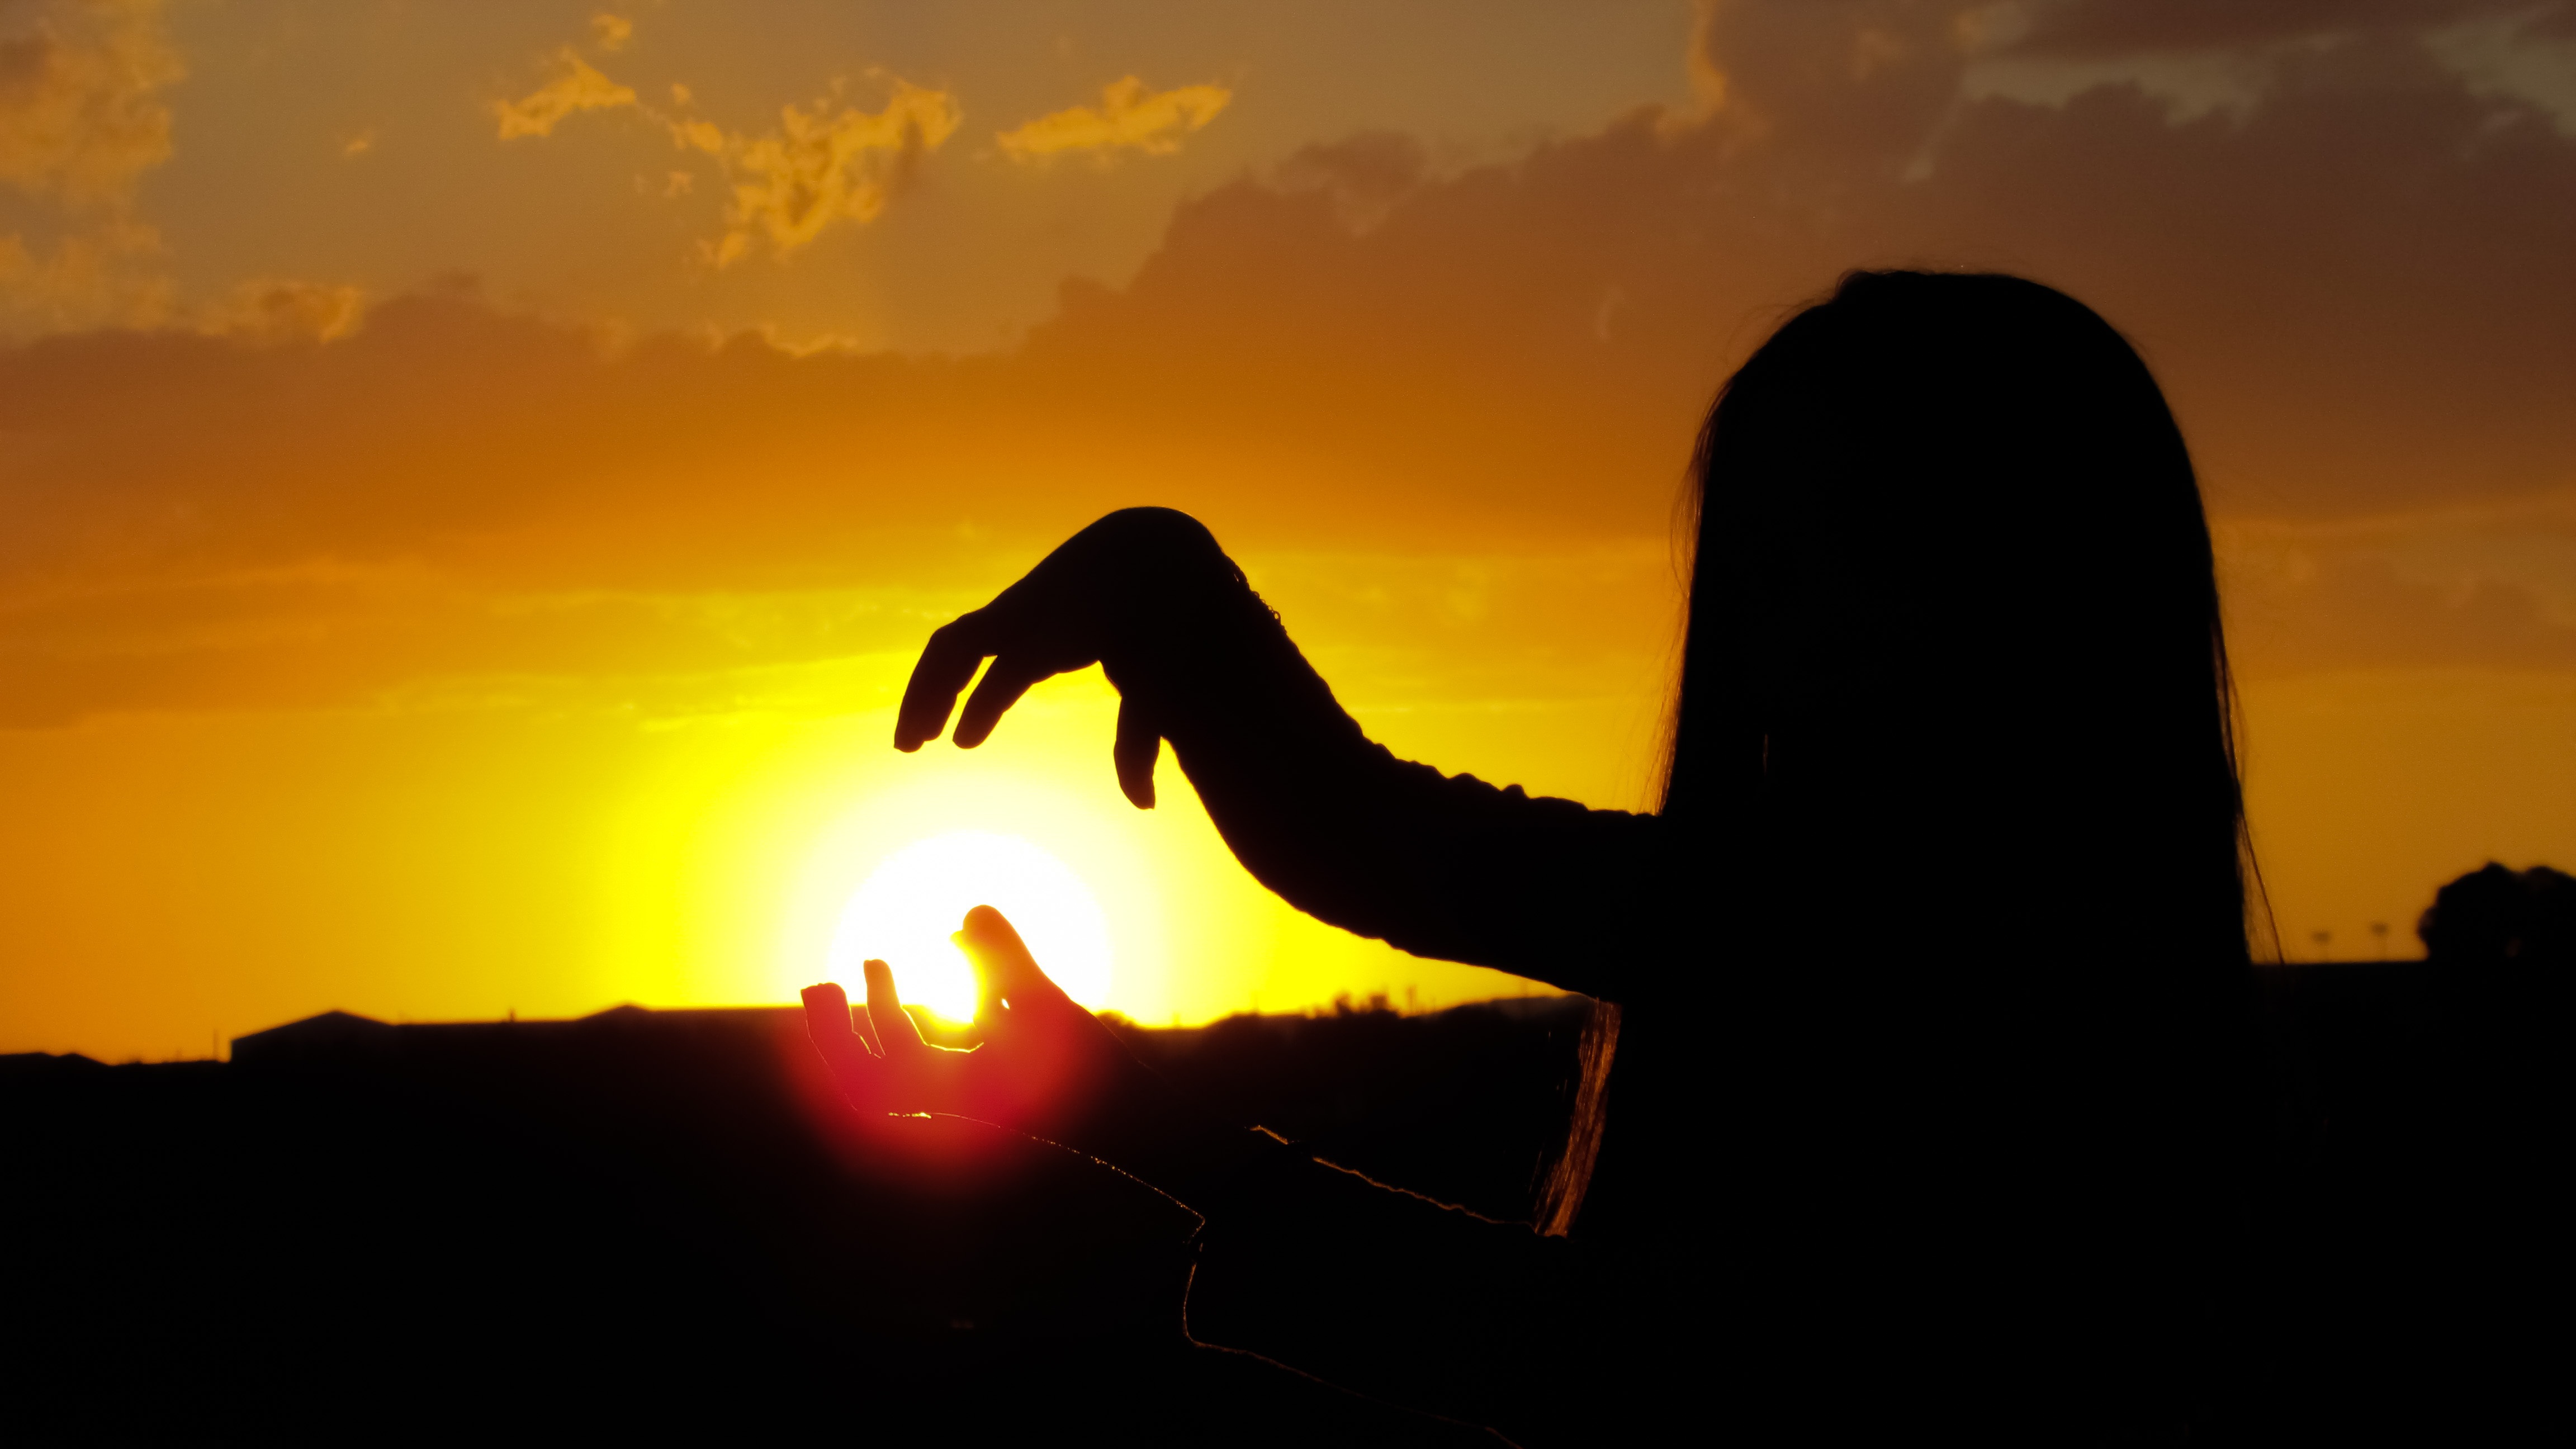
silhouette, sun, sunrise, sunset, sunlight, morning, dawn, dusk, evening, mysterious, magic